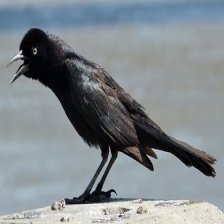
Species: COMMON GRACKLE
Scientific name: QUISCALUS QUISCULA